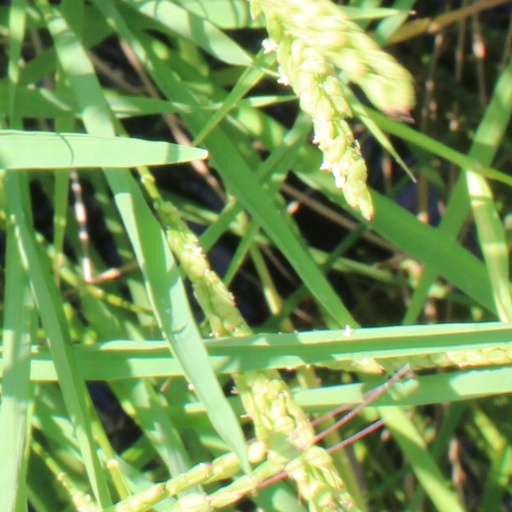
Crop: rice